2003 invasion of Iraq

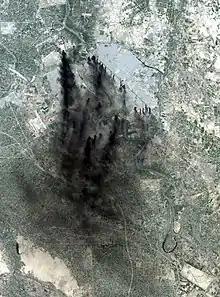
NASA Landsat 7 image of Baghdad, 2 April 2003. The dark streaks are smoke from oil well fires set in an attempt to hinder attacking air forces

Before the invasion, many observers had expected a longer campaign of aerial bombing before any ground action, taking as examples the 1991 Persian Gulf War or the 2001 invasion of Afghanistan. In practice, U.S. plans envisioned simultaneous air and ground assaults to incapacitate the Iraqi forces quickly which resulted in the shock and awe military campaign attempting to bypass Iraqi military units and cities in most cases. The assumption was that superior mobility and coordination of coalition forces would allow them to attack the heart of the Iraqi command structure and destroy it in a short time, and that this would minimize civilian deaths and damage to infrastructure. It was expected that the elimination of the leadership would lead to the collapse of the Iraqi Forces and the government, and that much of the population would support the invaders once the government had been weakened. Occupation of cities and attacks on peripheral military units were viewed as undesirable distractions.